Justin O'Neill

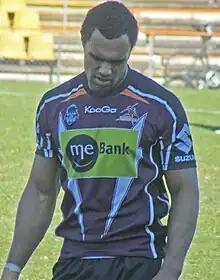
O'Neill playing for the Storm in 2010

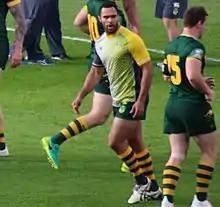
O'Neill warming up for the Kangaroos in London in 2016

In September 2007, O'Neill re-signed with the Storm on a 2-year contract. In November 2008, O'Neill played for the Australian Institute of Sport rugby league team that toured France and the United Kingdom. In 2009, he was selected for the Queensland under-18 team. He was a member of the Storm's S. G. Ball Cup team in early 2009, before moving into their NYC team until 2010. On 4 October 2009, O'Neill scored a try in the Storm's 2009 NYC Grand Final win over the Wests Tigers.